The Adventures of Black Beauty

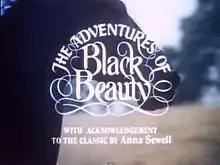

The Adventures of Black Beauty is a British adventure family television series produced by London Weekend Television and shown by ITV in the United Kingdom between 1972 and 1974. It was distributed internationally by London Weekend International.